Rawang Bypass

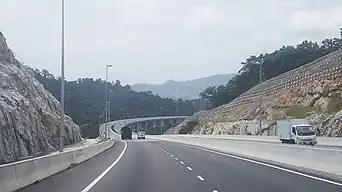
Rawang Bypass

The Rawang Bypass FT37 project is a revival of the Kuala Lumpur Arah Serendah Expressway (KLAS), also known as the Kuala Lumpur–Rawang Expressway, which was scrapped due to the effect of the 1997 Asian financial crisis. The project was initially supposed to be constructed as a controlled-access expressway that would run along the Federal Route 1 corridor, with LeKLAS Sdn. Bhd. being appointed as its concessionaire and constructor.